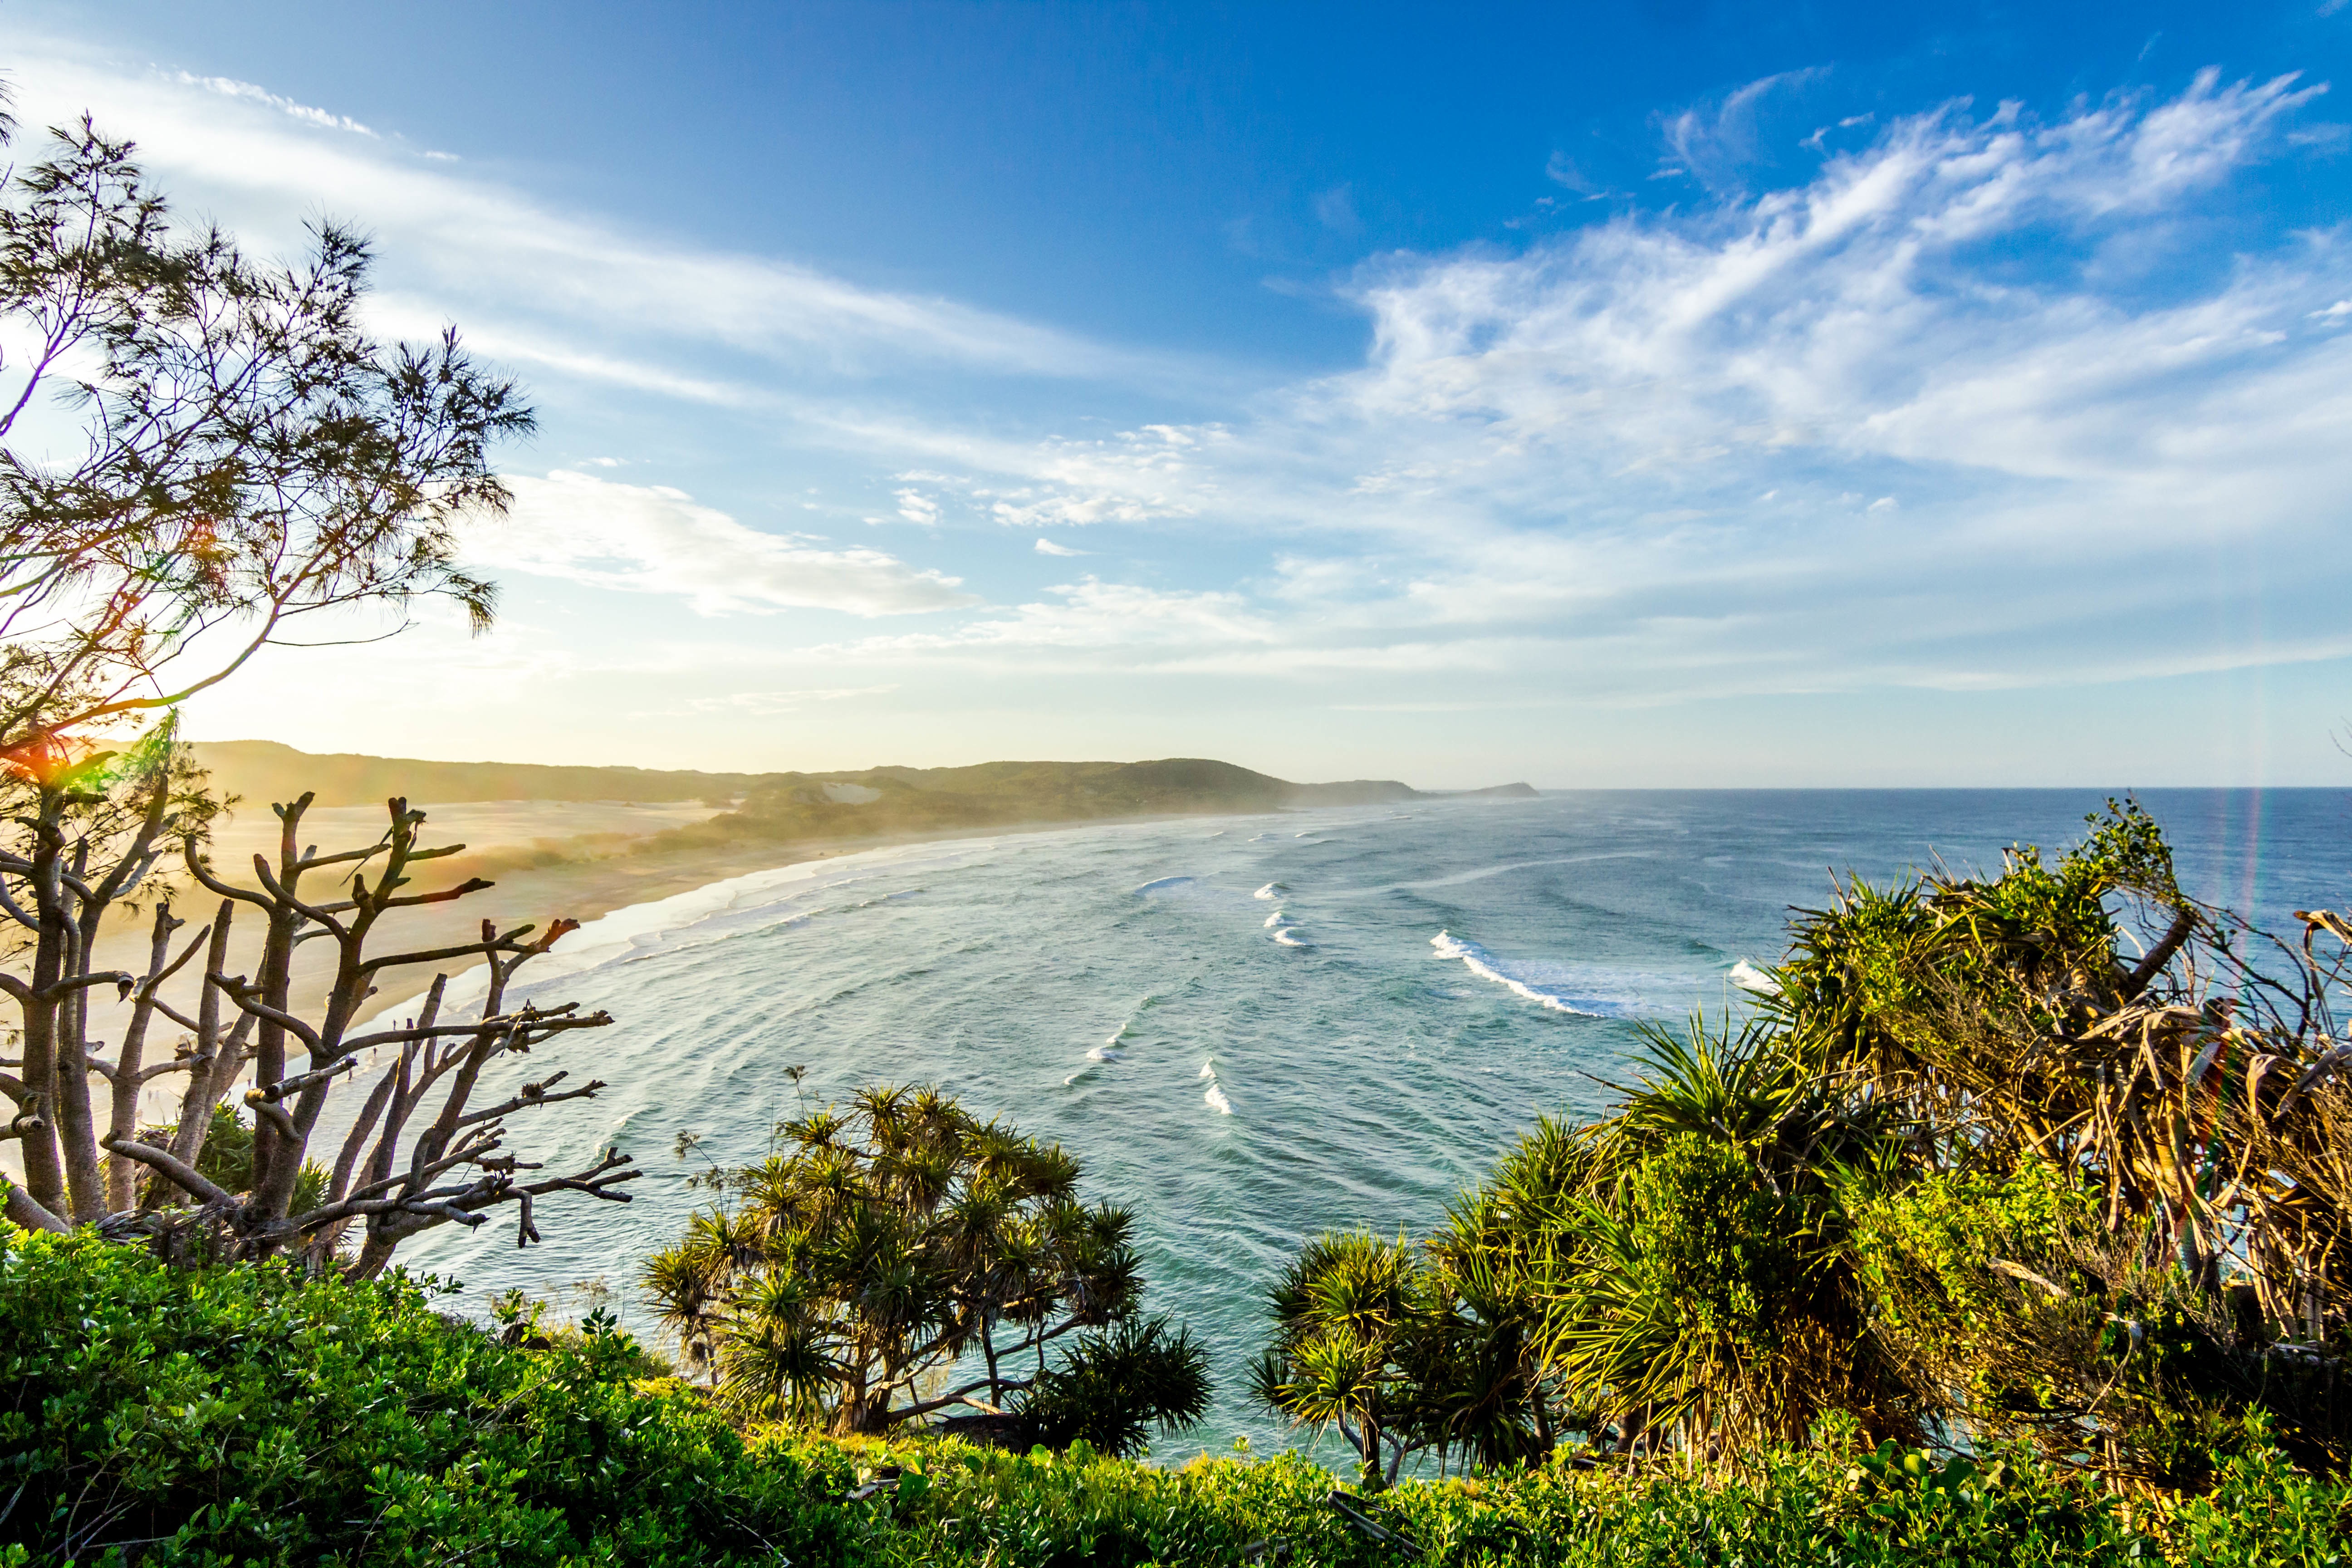
beach, landscape, sea, coast, tree, water, nature, sand, ocean, horizon, cloud, sky, sunlight, shore, lake, vacation, coastline, cliff, seaside, bay, seashore, body of water, waves, ripples, habitat